Hongfu

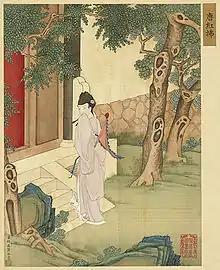
Hongfu as depicted in the album "Gathering Gems of Beauty" (畫麗珠萃秀), Qing dynasty

Hongfu is a legendary Chinese folk heroine from imperial China whose birth name was Zhang Chuchen (張出塵, alternatively 張初塵). She was purported to have lived during the Transition from Sui to Tang and was originally described in "Biography of the Dragon-Beard Man" from the Tang dynasty. She was a courtesan in the family of Sui dynasty minister Yang Su and eloped with Li Jing, an ally and future general of future Tang emperor Li Shimin. Hongfu, along with Li Jing and the "Dragon Beard Man," Qiu Ranke, are known as the "Three Heroes of the Wind and Dust" (風塵三俠). She was one of the few female martial arts masters.